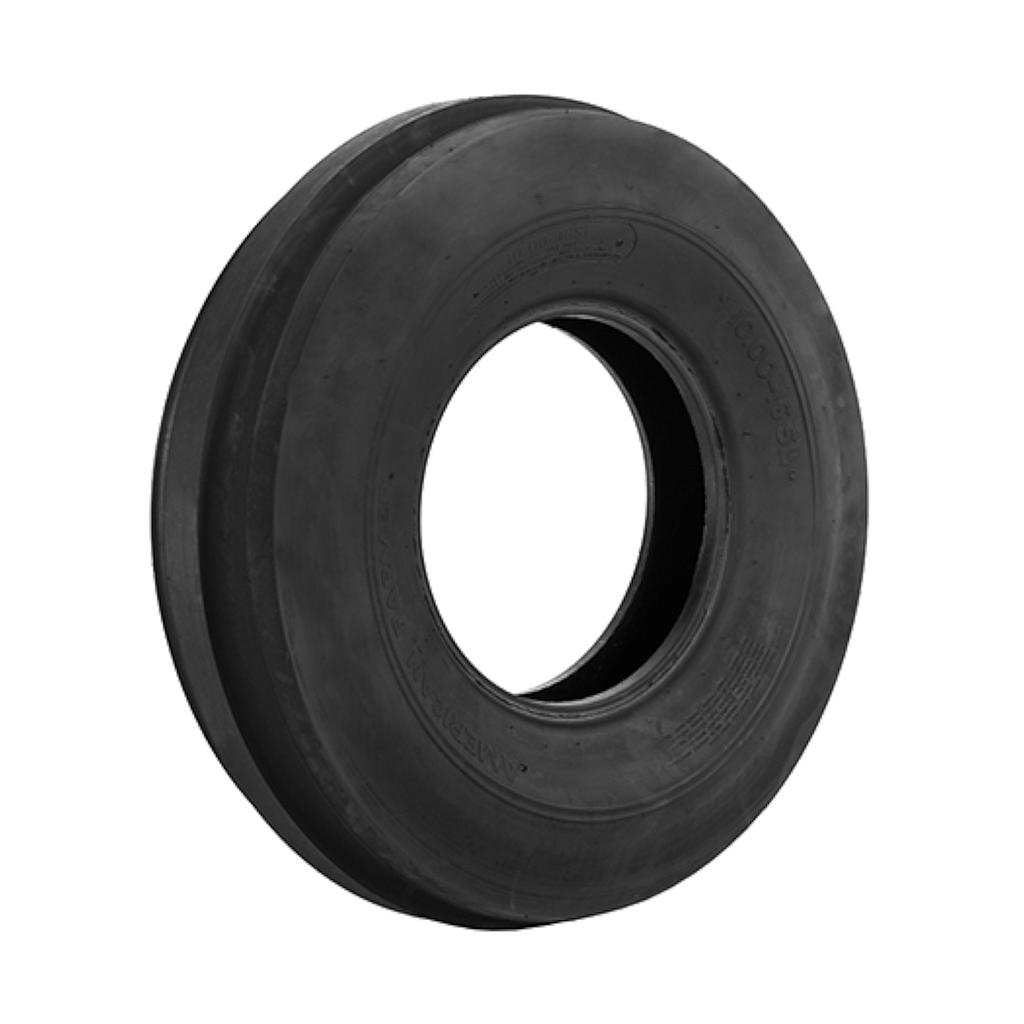
4.00-19 SL 4PR B STA American Farmer Farm Front F-2 TT
American FarmerÂ® Farm Front F-2 3 Rib Features and Benefits: Firm traction for steering front on two-wheel drive tractors. Better hillside control than a four-rib tire Rib tire design cleans soil and mud quickly.
Brand: American Farmer
Category: Home & Garden > Lawn & Garden > Outdoor Power Equipment Accessories > Tractor Parts & Accessories > Tractor Tires > Garden Tractor Tires